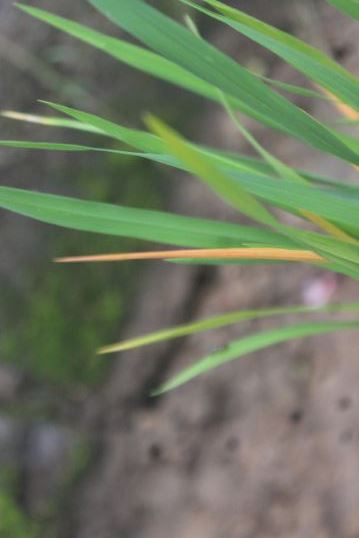
Disease: Tungro